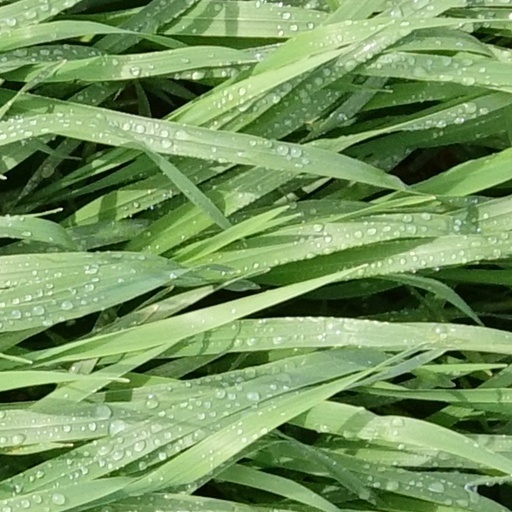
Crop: wheat